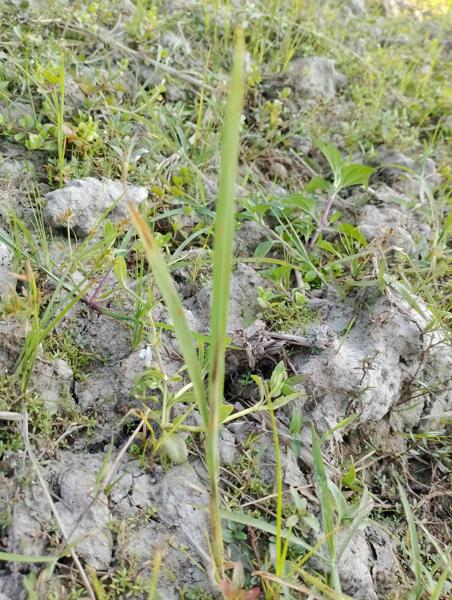
Weed species: Panicum repens